Unconstitutional constitutional amendment

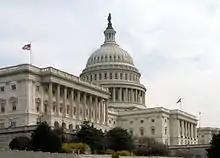
The US Senate's side of the Capitol Building in Washington, DC. Michael Dorf speculated about the possibility of the US Supreme Court declaring the unequal apportionment in the US Senate to be unconstitutional.

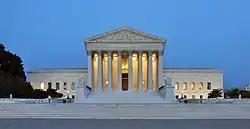
The US Supreme Court building. Mike Rappaport argues that the adoption of the unconstitutional constitutional amendment doctrine would give the Court way too much power and undermine democracy and popular sovereignty.

In a 2016 op-ed, published just a month after the 2016 US presidential election, US law professor Erwin Chemerinsky argued that the United States Supreme Court should declare the unequal allocation of electoral college votes to be unconstitutional due to it being (in his opinion) contrary to the equal protection principles that the US Supreme Court has found in the Fifth Amendment. Chemerinsky argues that a part of the United States Constitution can be unconstitutional if it conflicts with some principle(s) in a subsequent US constitutional amendment (specifically as this amendment is interpreted by the courts). At around the same time that Chemerinsky published his op-ed, in an article in the "Huffington Post", US law professor Leon Friedman made an argument similar to Chemerinsky's.